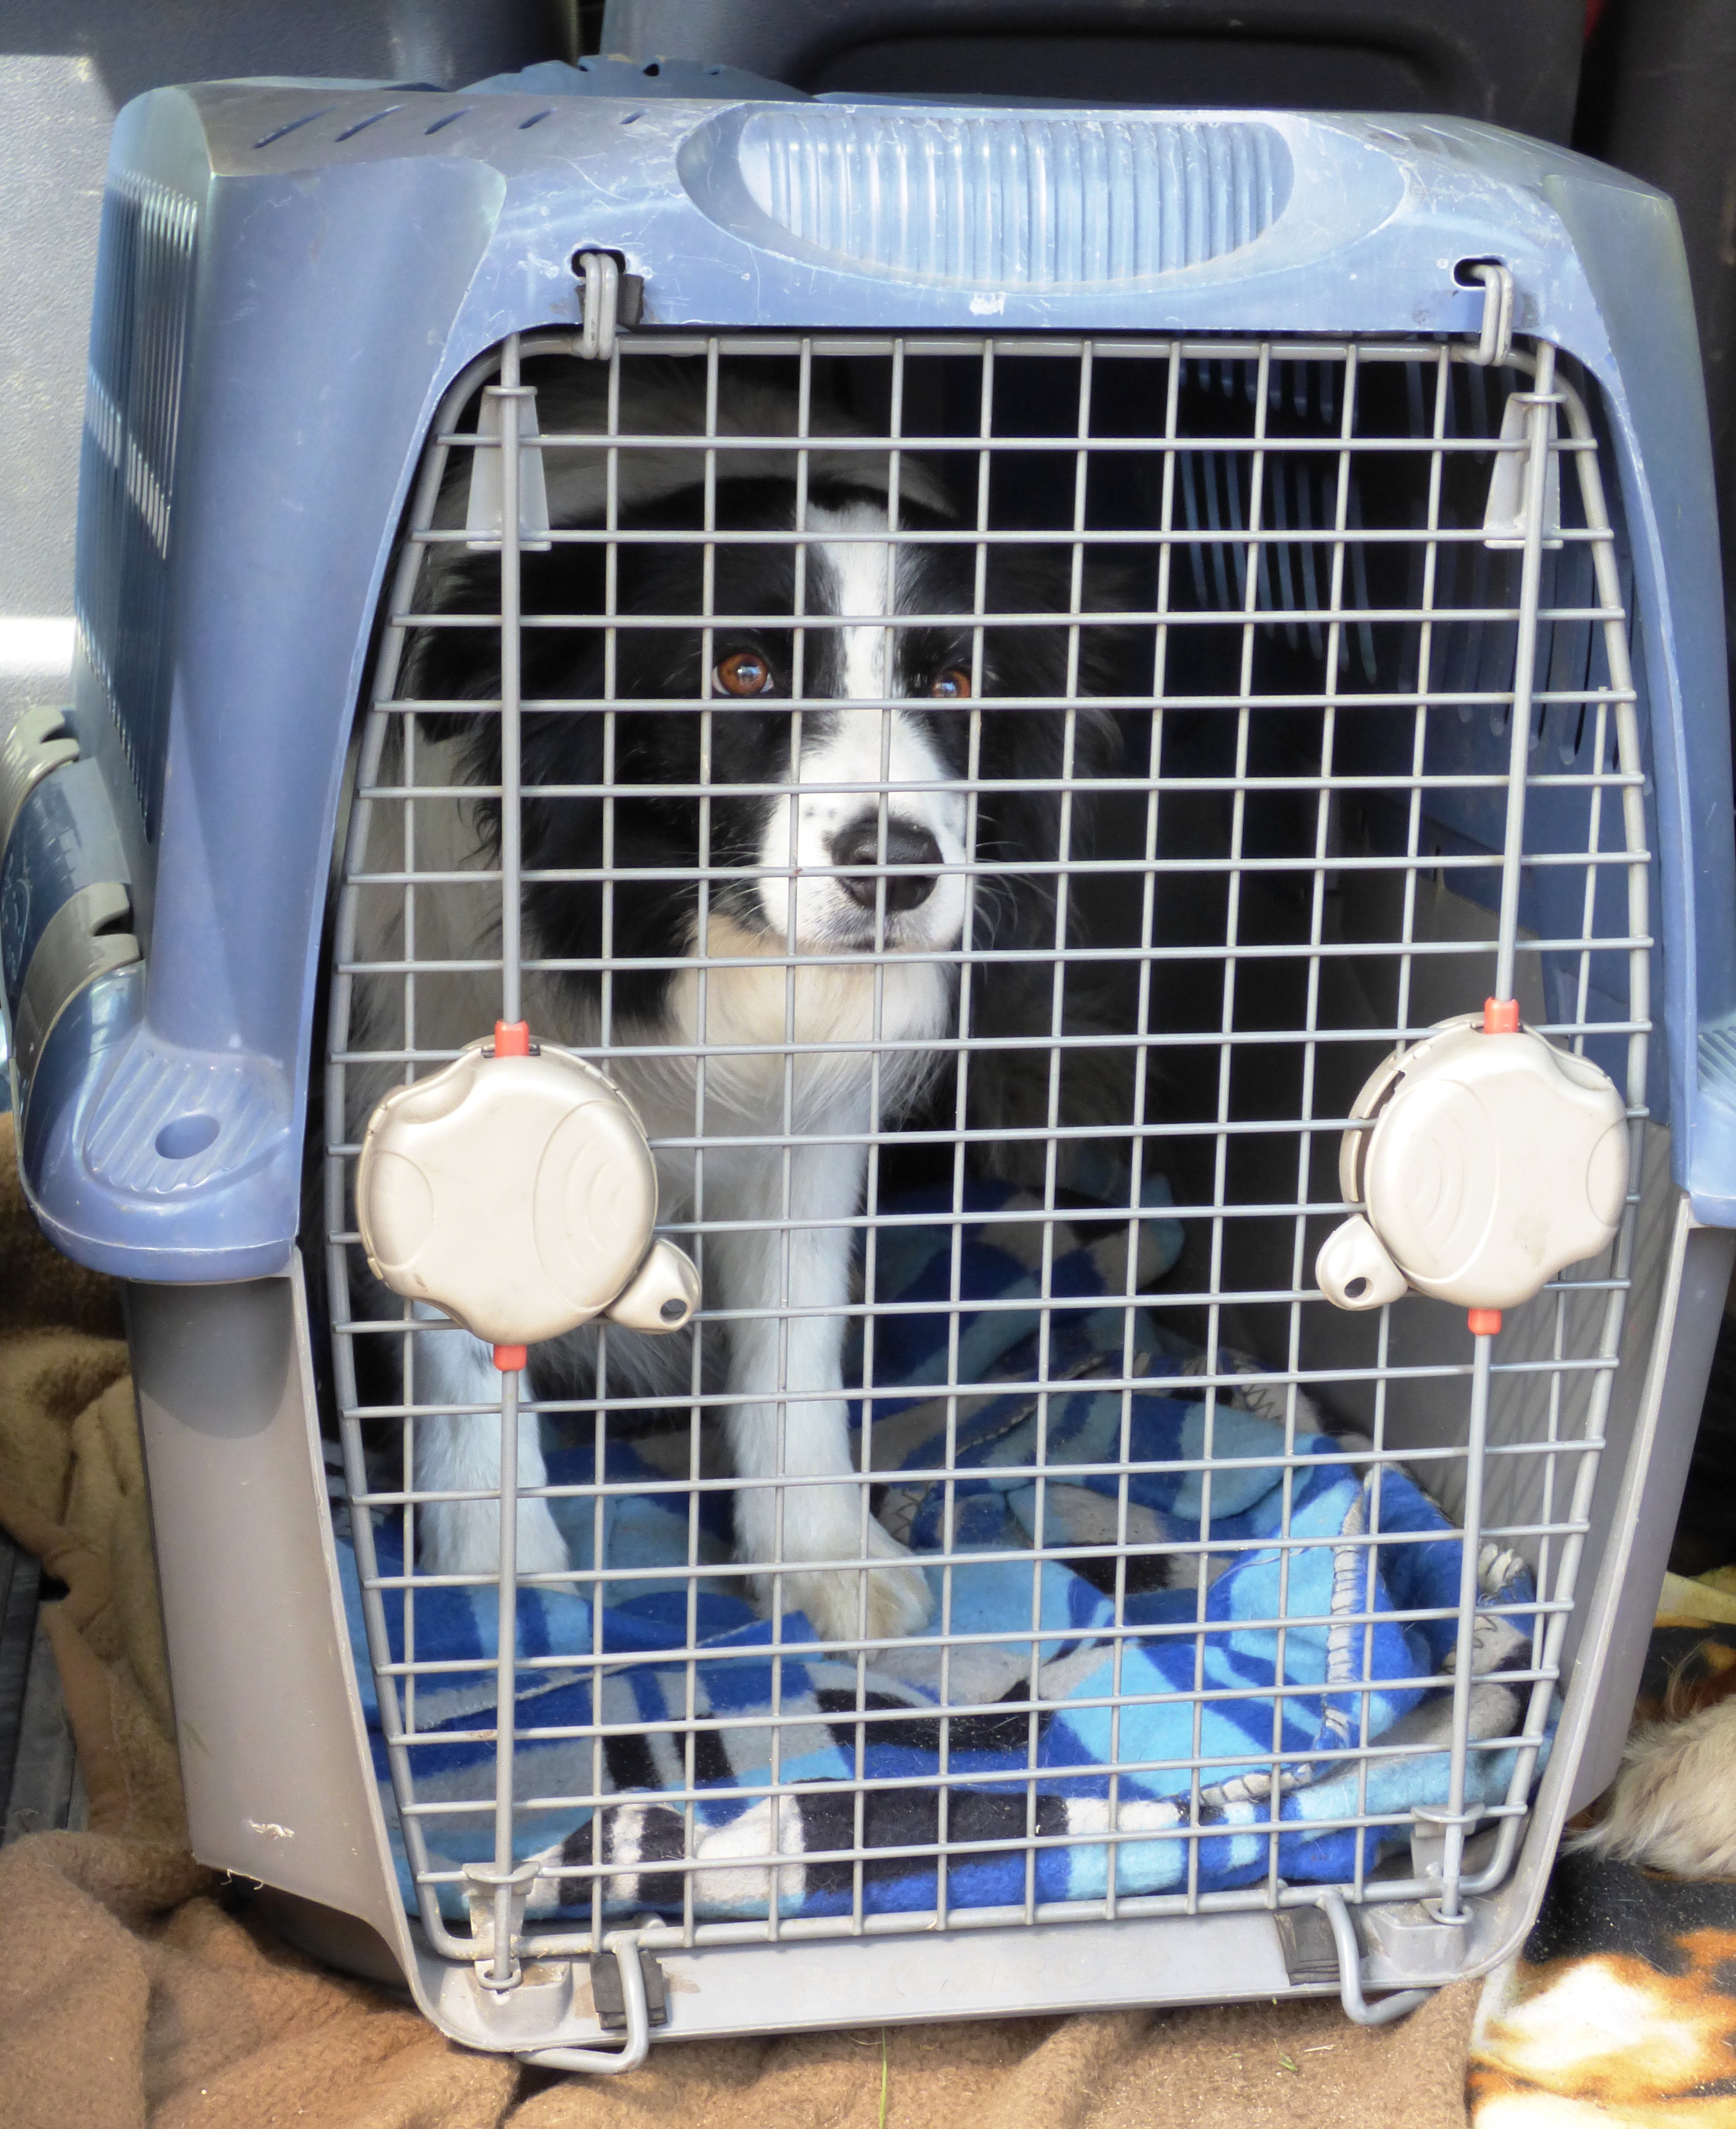
dog, animal, cage, thoroughbred, product, border, breed, doggy, animal shelter, dog crate